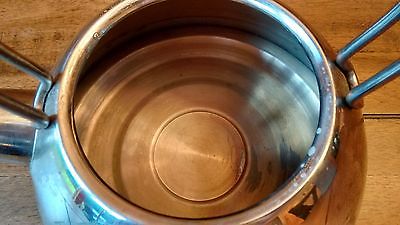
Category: kettle